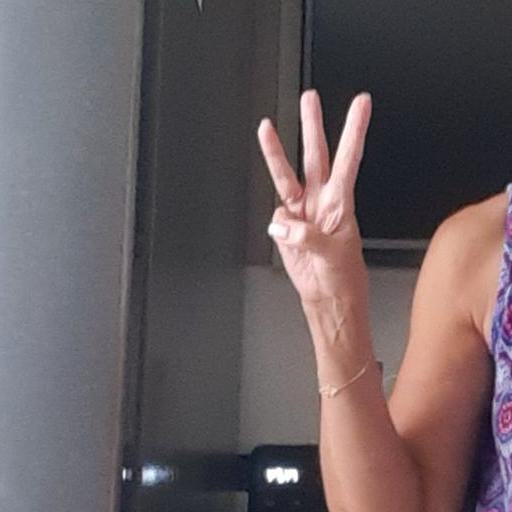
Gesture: three